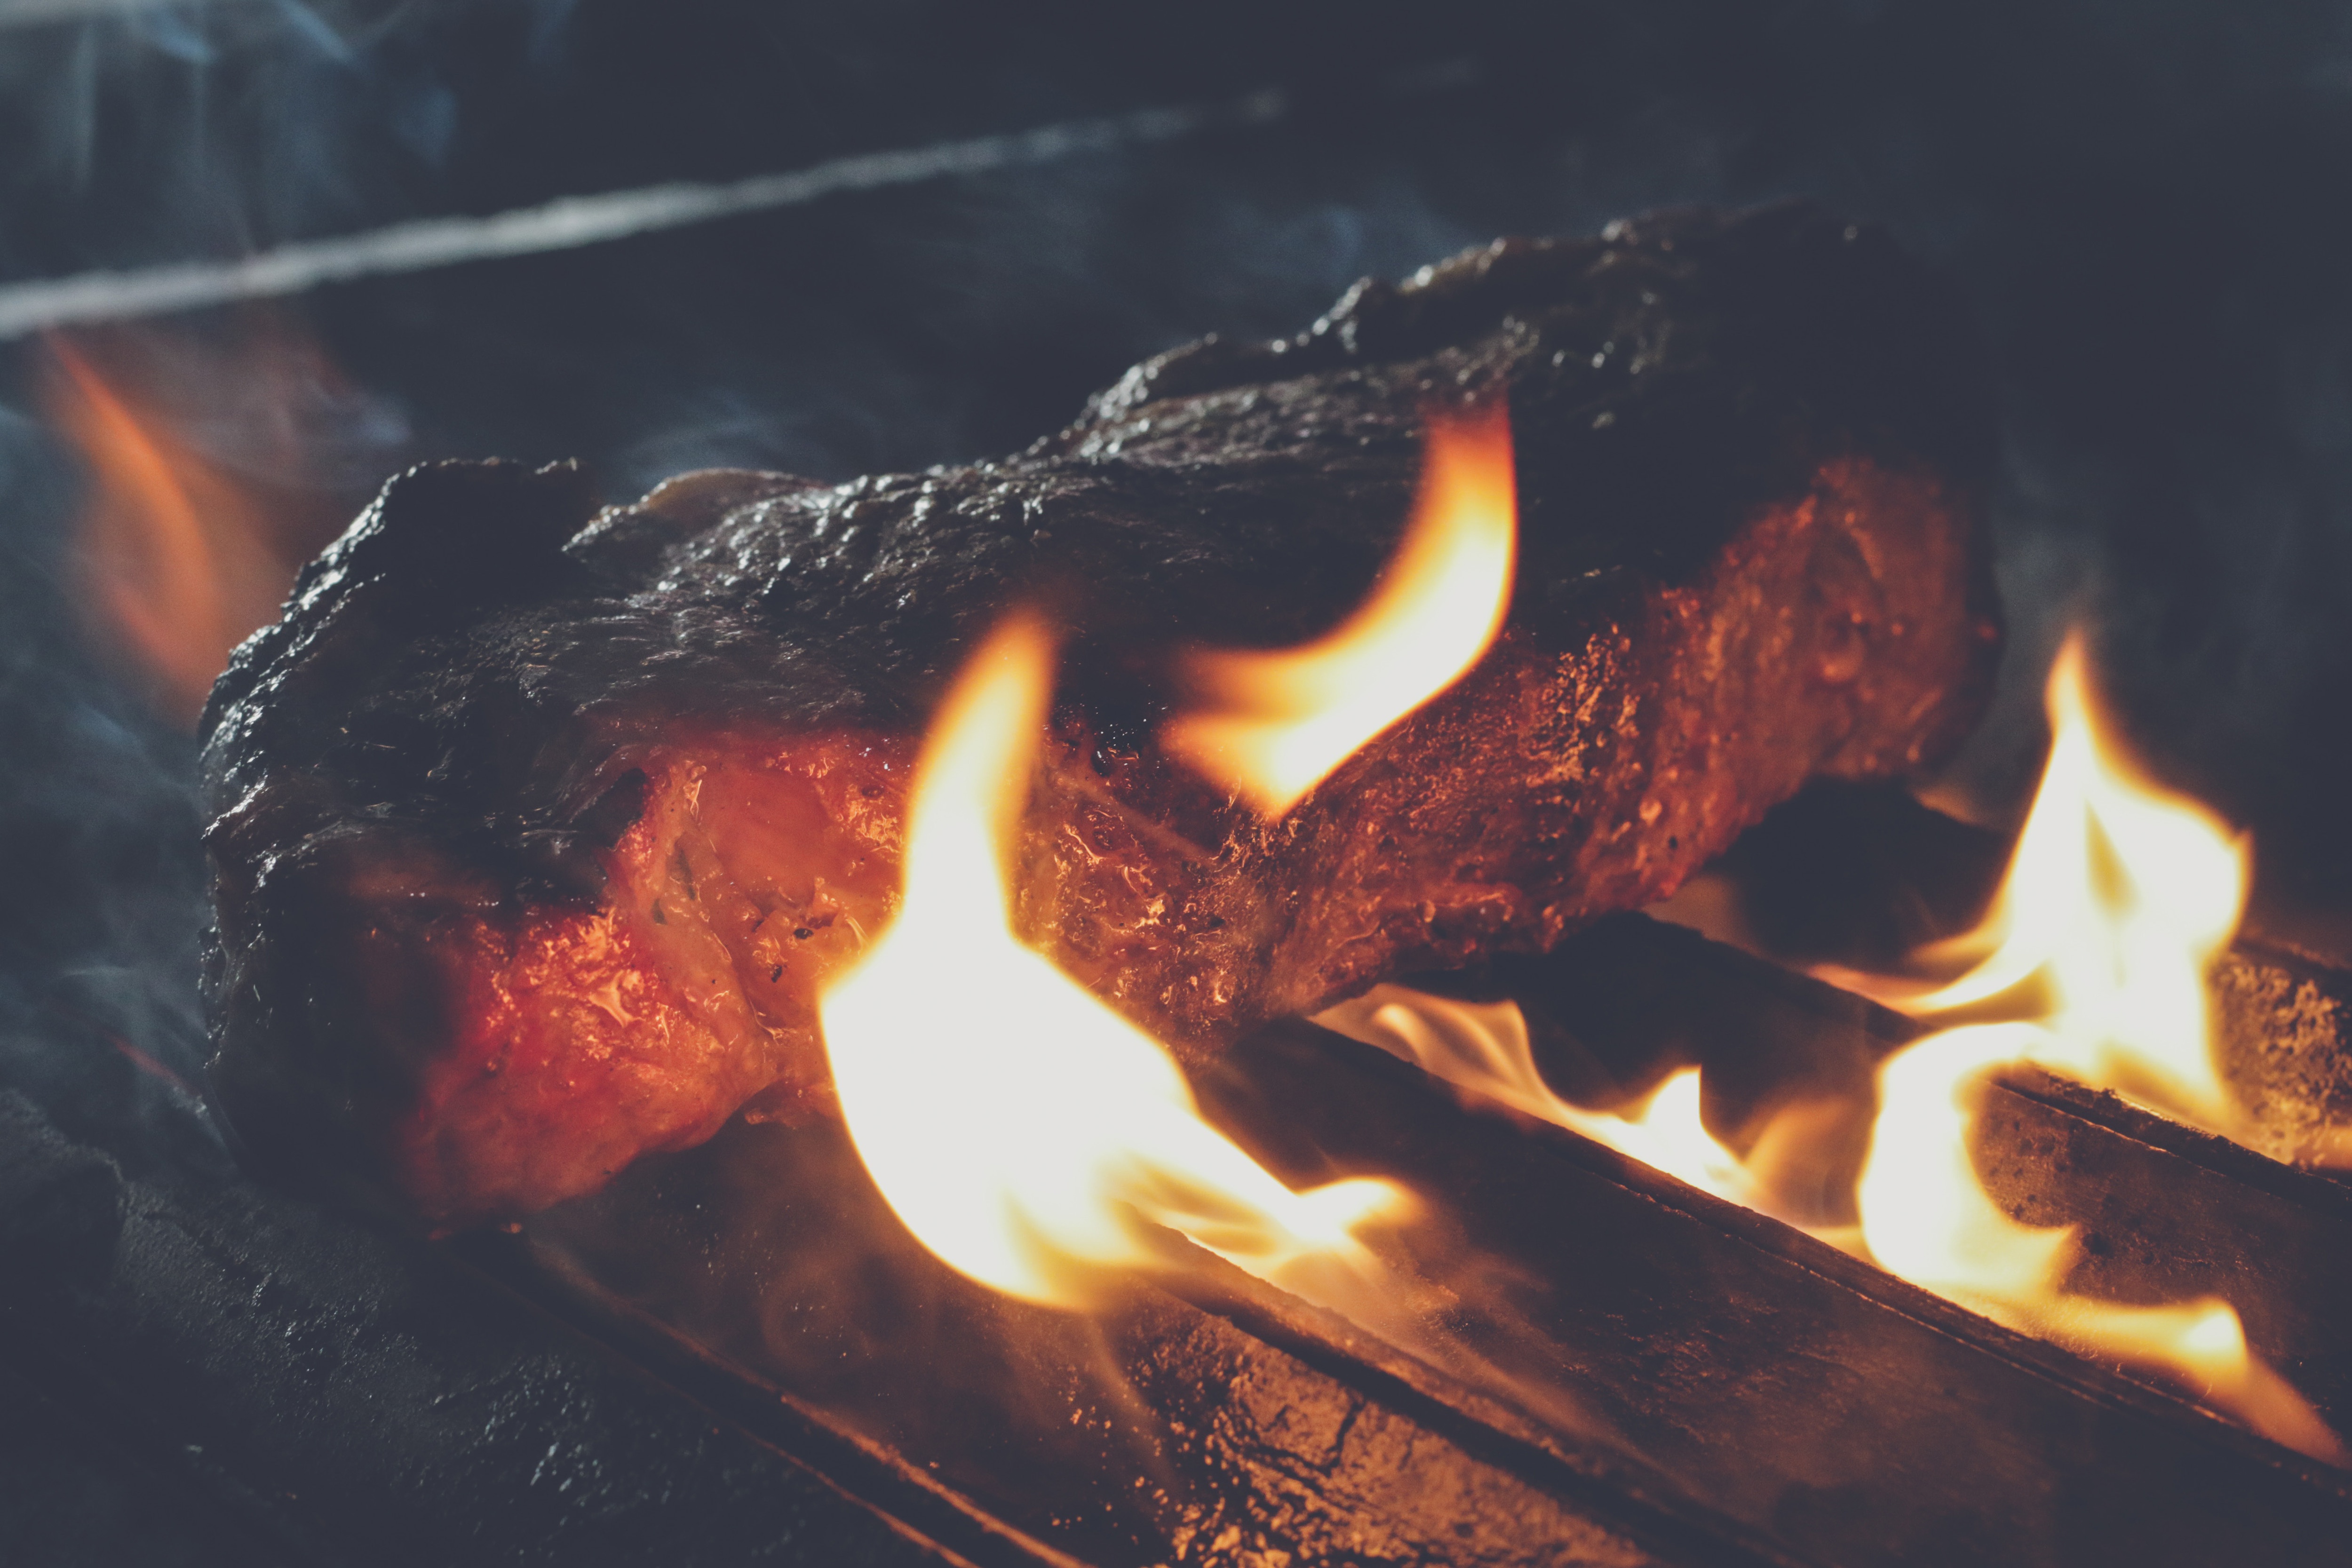
heat, flame, fire, ash, bonfire, campfire, gas, geological phenomenon, charcoal